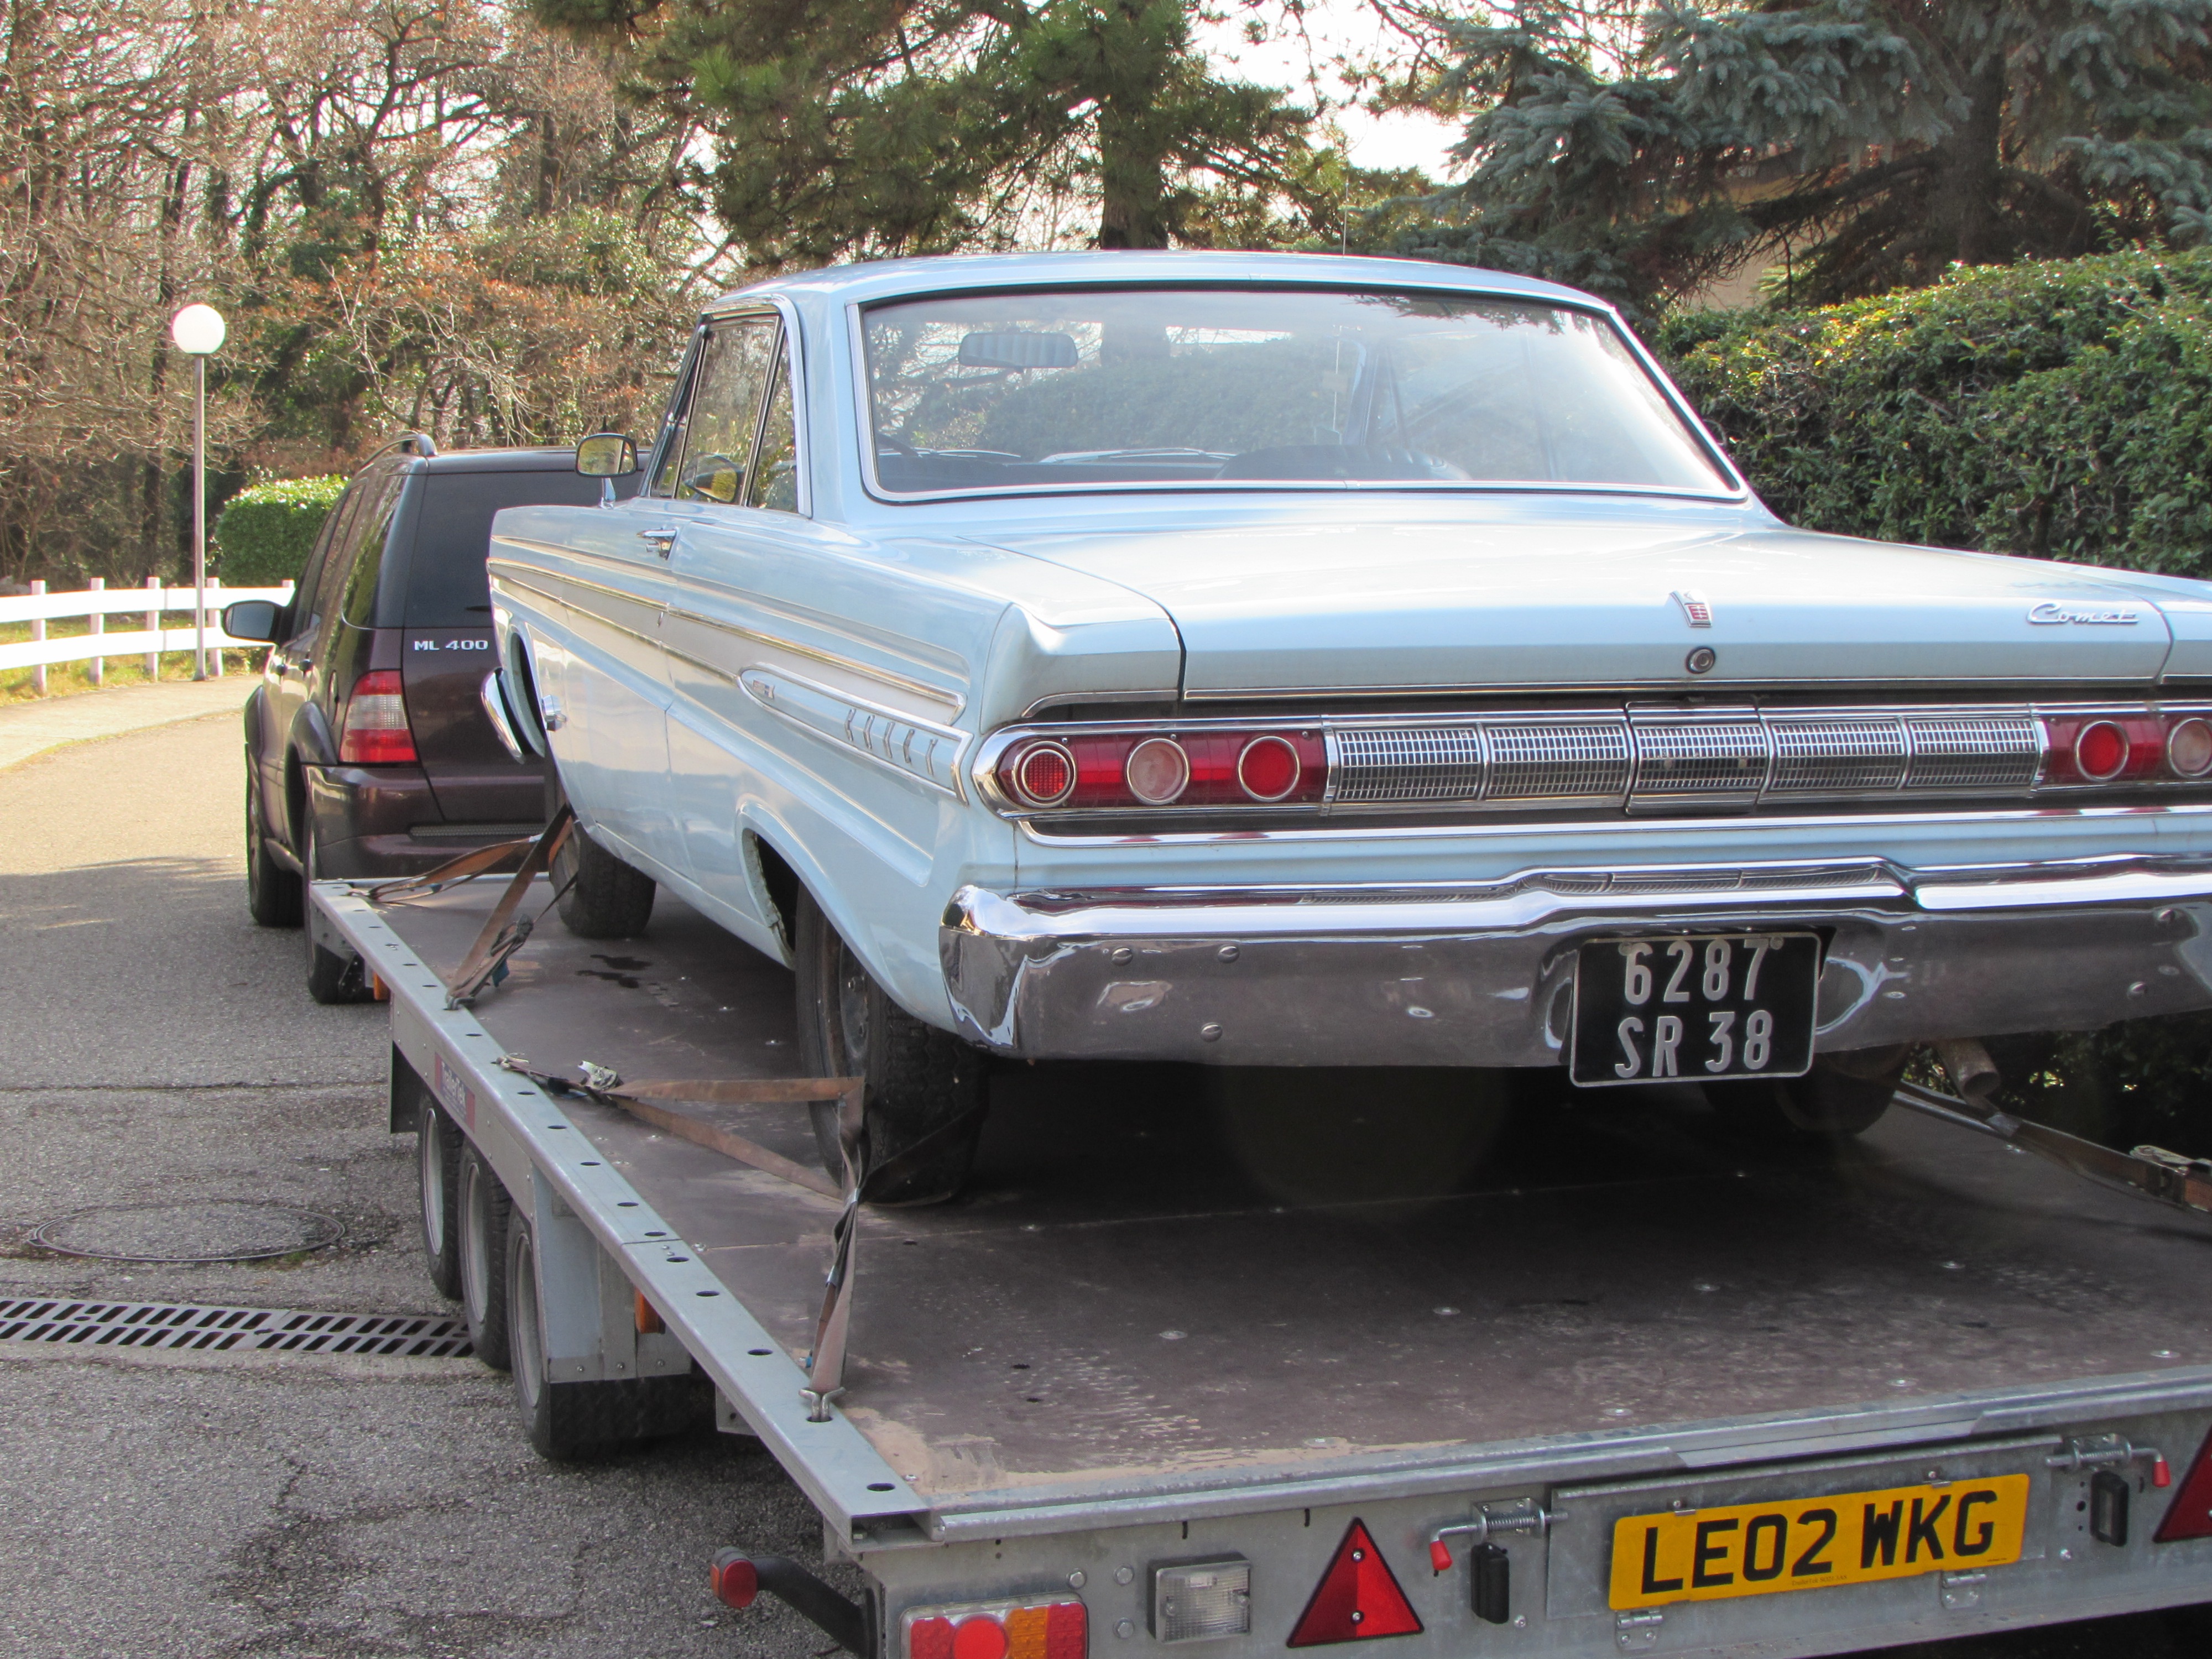
car, transport, vehicle, sedan, convertible, mercury, antique car, land vehicle, spillway, automobile make, automotive exterior, compact car, luxury vehicle, family car, full size car